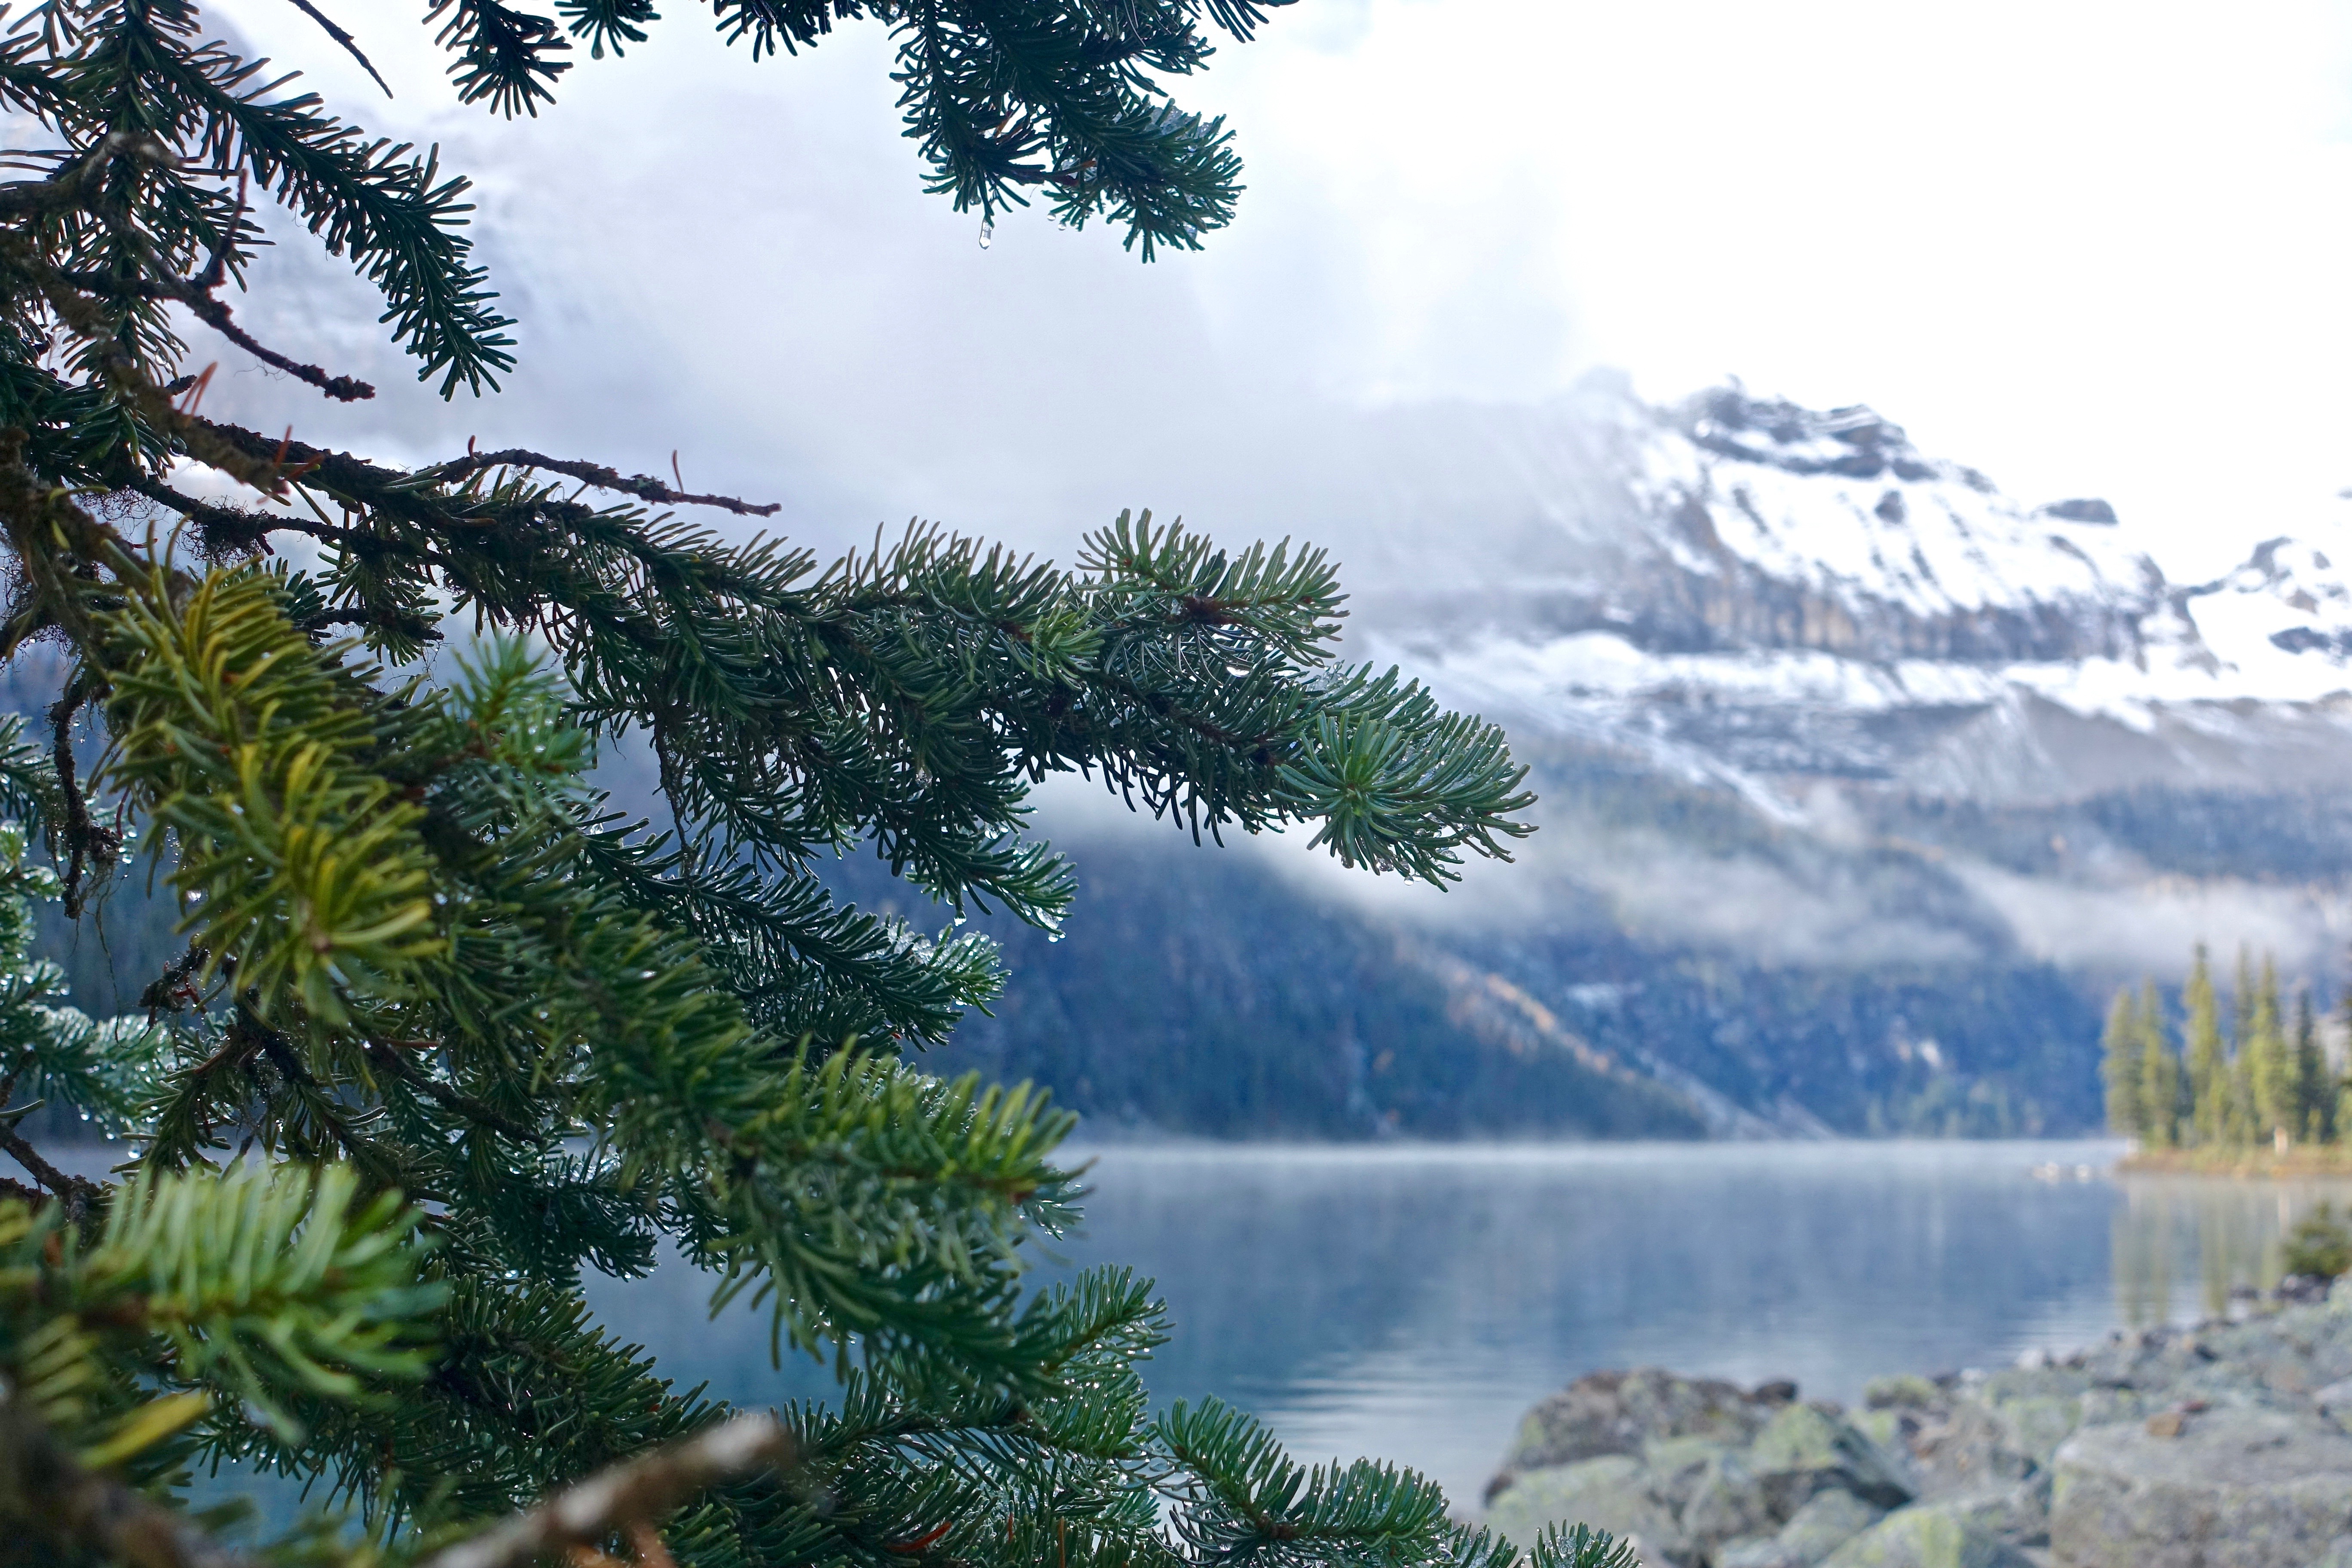
landscape, tree, water, nature, forest, wilderness, branch, dew, plant, lake, environment, scenic, natural, scenery, fir, spruce, scene, ecosystem, biome, woody plant